Silat

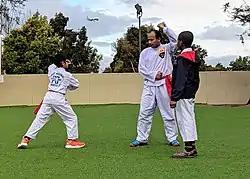
Silat training in Santa Clara, California.

To signify the initiation of a new student, certain rituals may be carried out. This may include fasting for a few days, or drinking herbal tea. Silat masters traditionally never charged fees for their teaching, but money or some other gift may be offered by the aspiring student. Such practices usually don't apply today, especially outside Southeast Asia, but a few schools like Silat Lintar preserve their own initiation ritual.